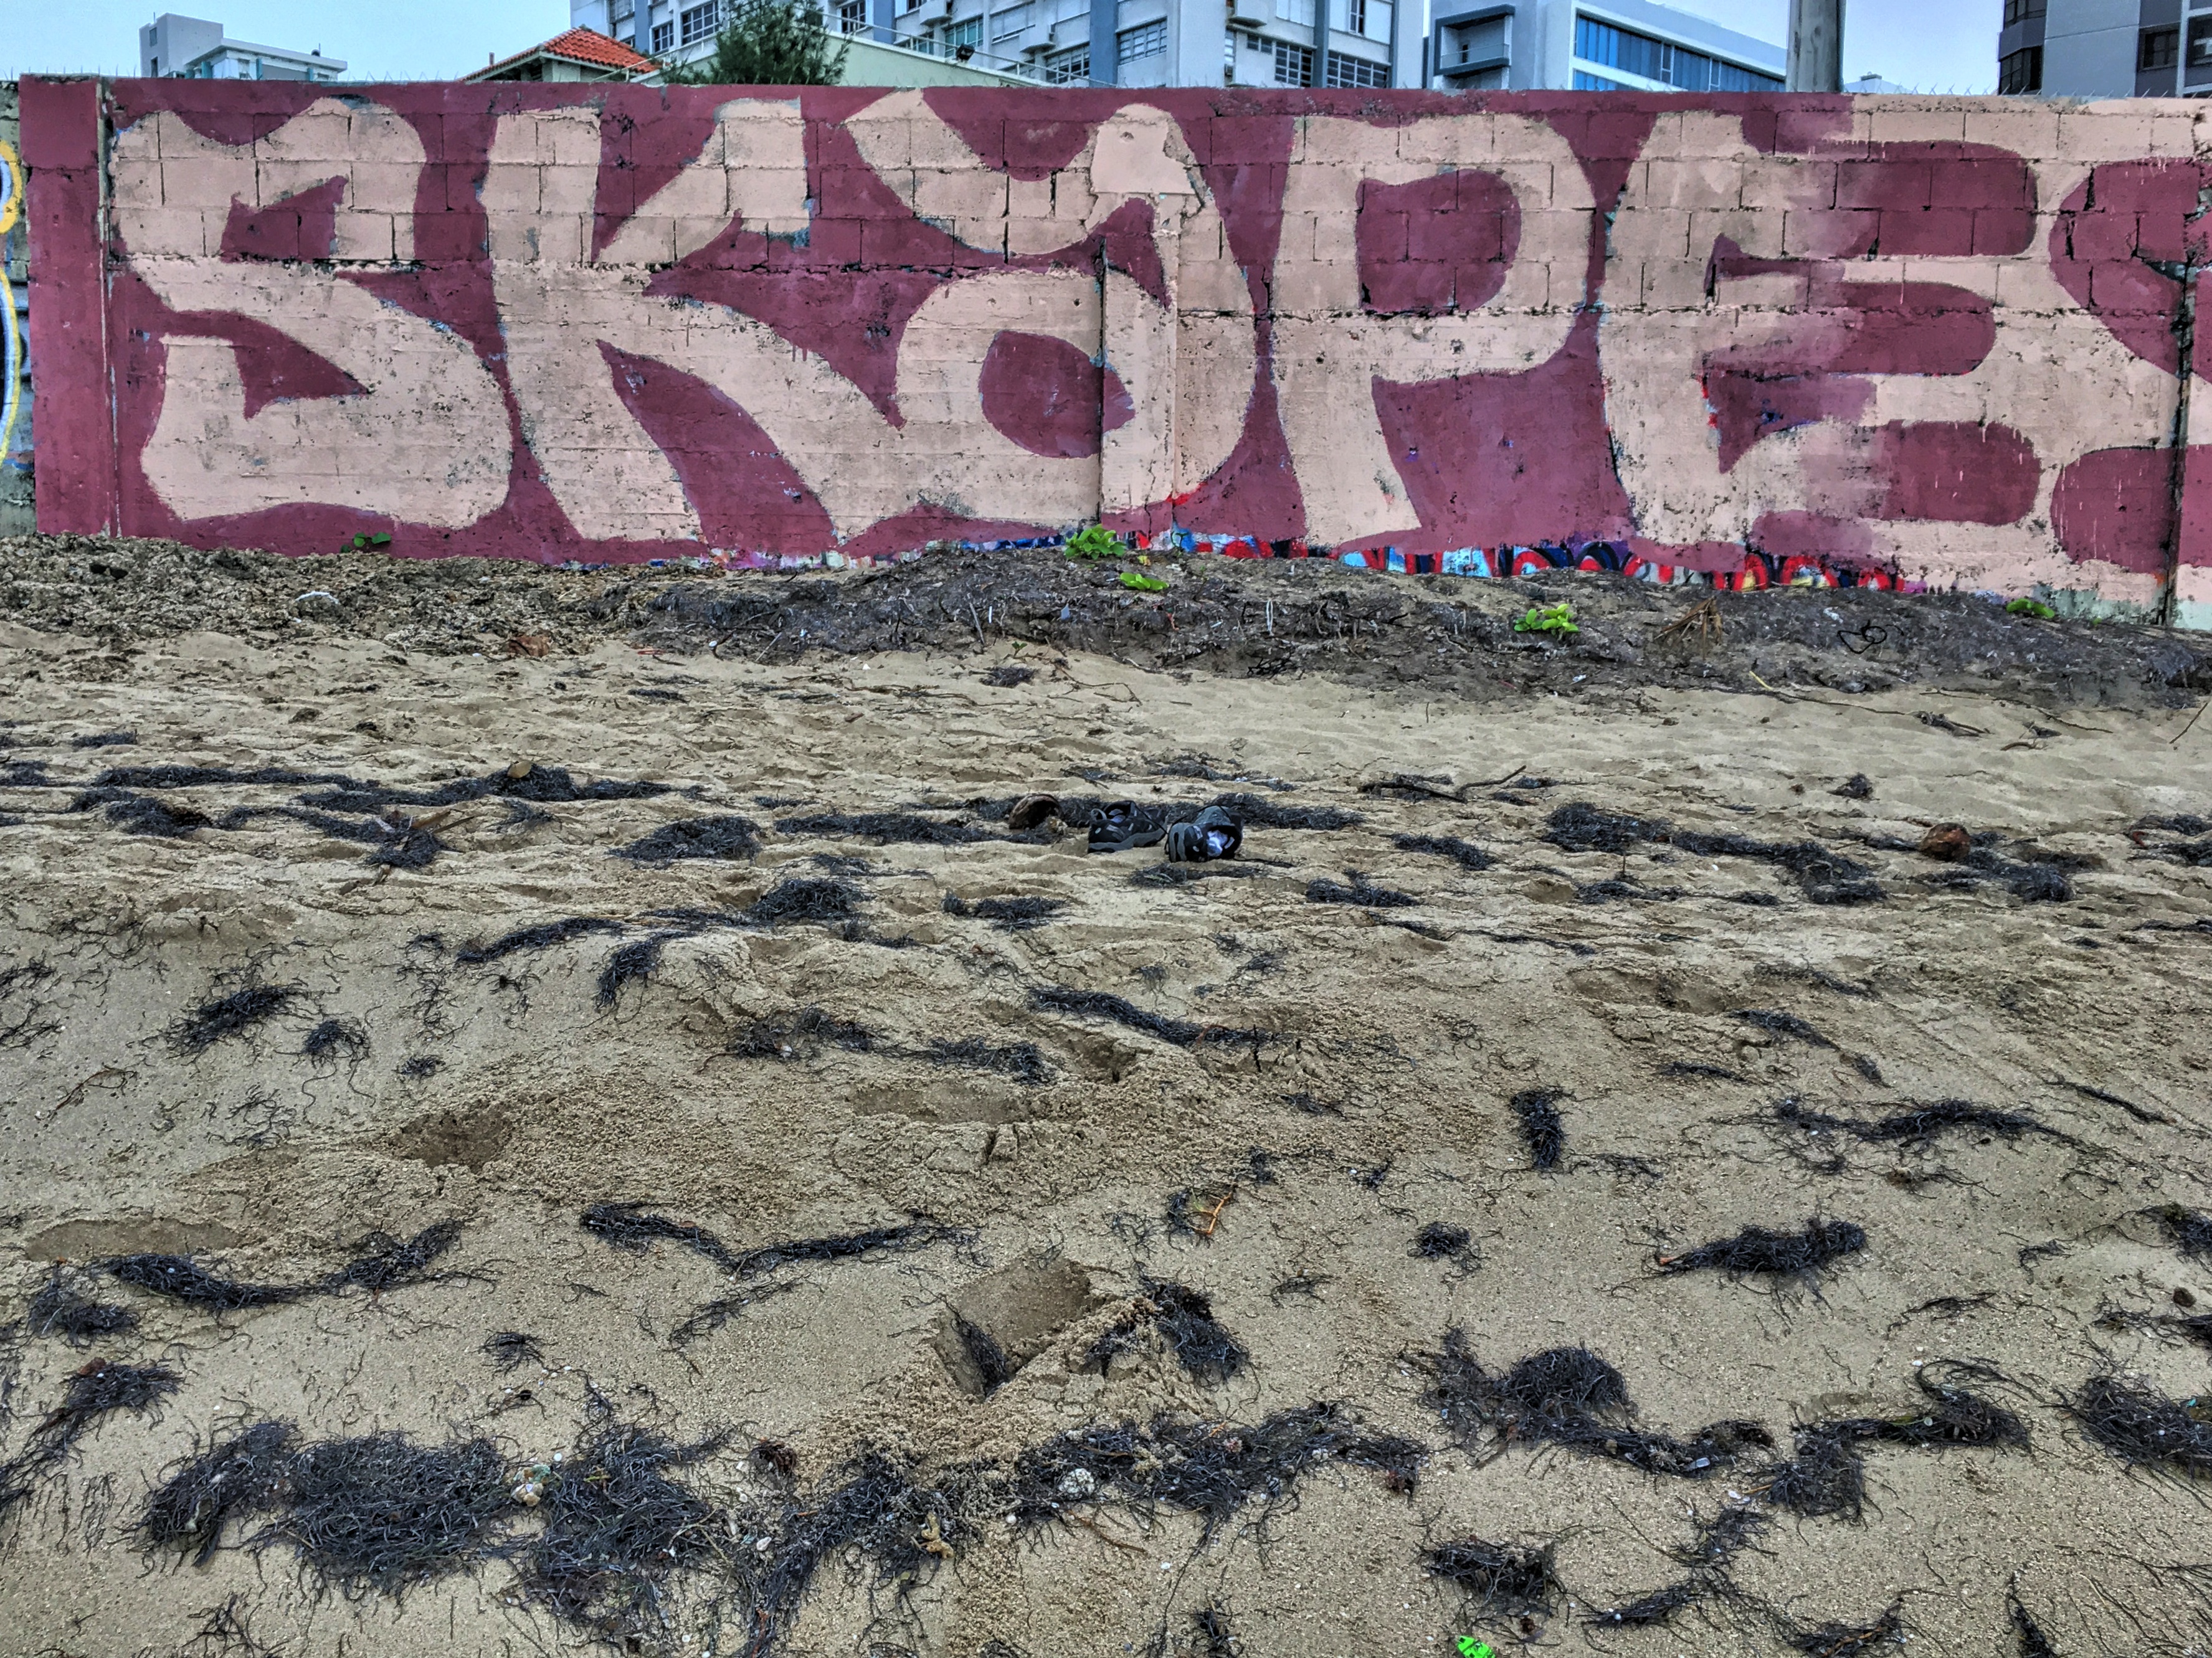
sand, wall, soil, graffiti, material, art, skype